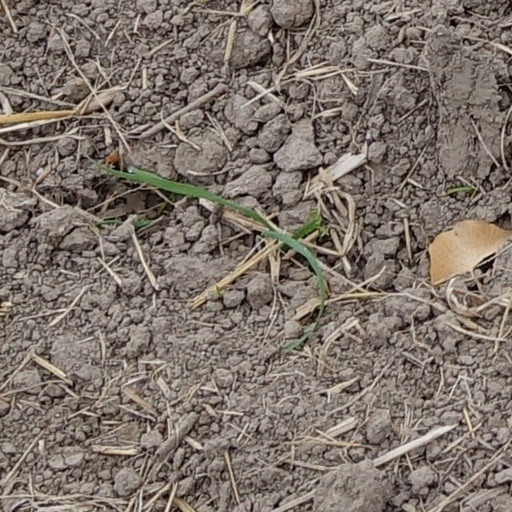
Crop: wheat